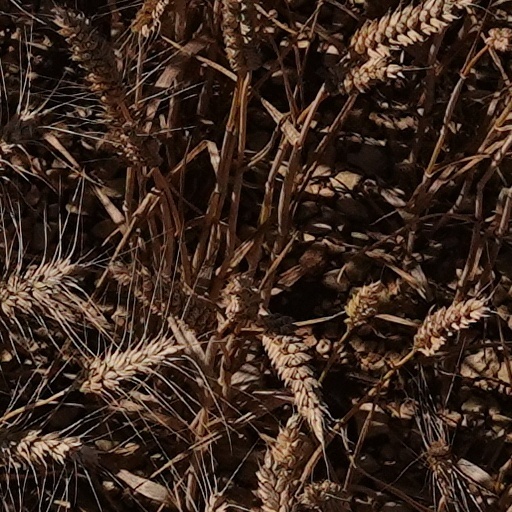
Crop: wheat